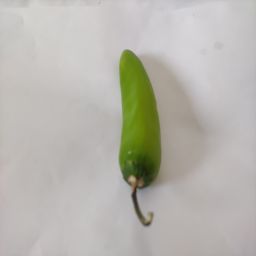
Crop: New Mexico Green Chile
Quality: Unripe